2013 World Championships in Athletics – Women's 5000 metres

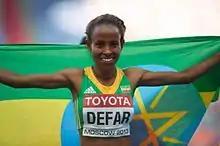
Gold medalist Meseret Defar

The women's 5000 metres at the 2013 World Championships in Athletics was held at the Luzhniki Stadium on 14–17 August.